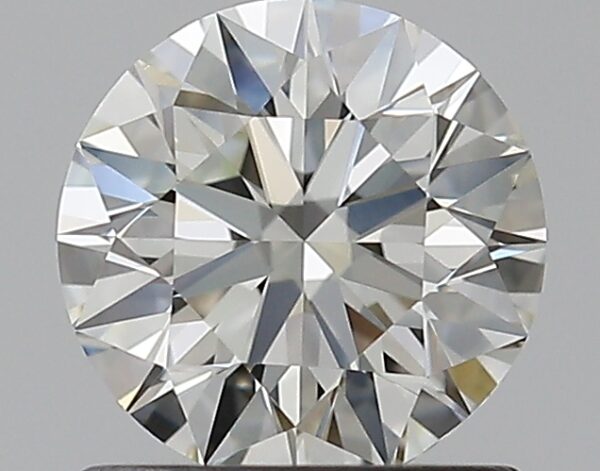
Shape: round
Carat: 0.9
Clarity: VVS2
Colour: J
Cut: EX
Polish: EX
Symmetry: EX
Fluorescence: N
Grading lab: GIA
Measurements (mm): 6.1 x 6.15 x 3.86